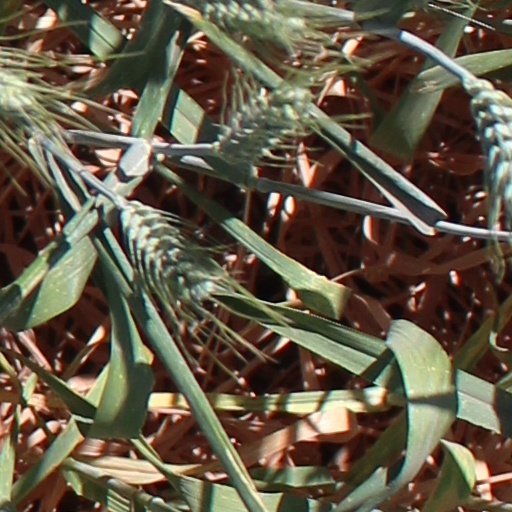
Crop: wheat